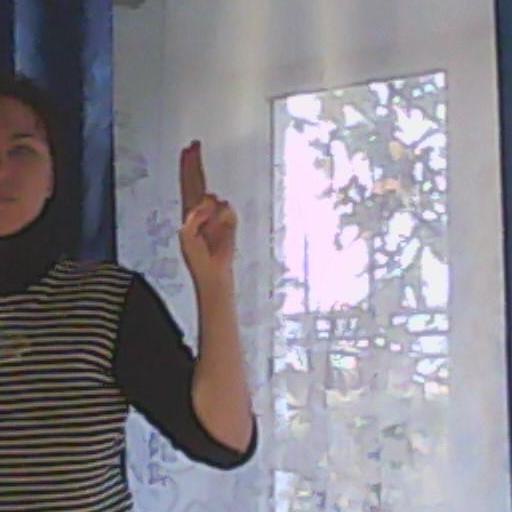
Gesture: two_up